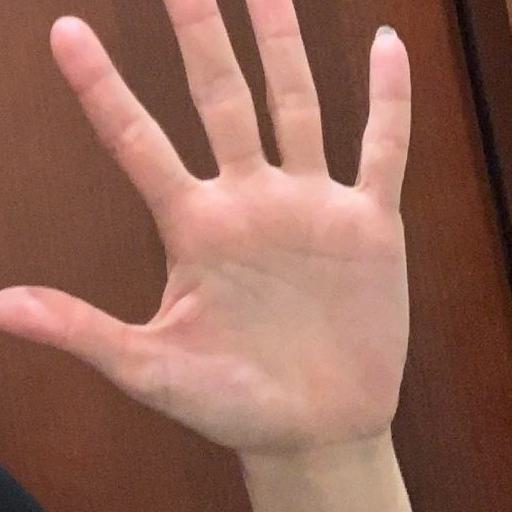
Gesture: palm